Trinity Altarpiece

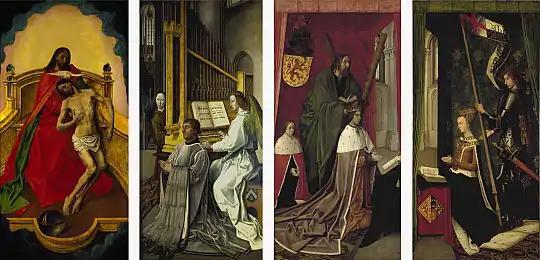
The Trinity Altarpiece

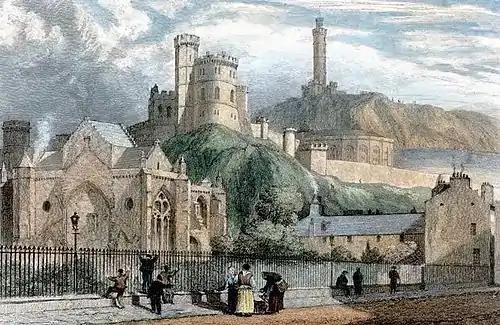
Trinity College Kirk in an engraving of 1825

The Trinity Altarpiece, also known as the Trinity Altar Panels, is a set of four paintings in oil on wood thought to have been commissioned for the Trinity College Kirk in Edinburgh, Scotland, in the late fifteenth century. The panels are now part of the British Royal Collection and are loaned to the Scottish National Gallery.